Val Biro

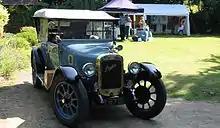
The real-life Gumdrop as driven by the author on 27 July 2008

"Gumdrop" is the name of an Austin Clifton Heavy Twelve-Four of 1926, the title character of a series of books authored by Val Biro, who owned an example. The stories revolve around the car and his owner, initially the younger Bill McArran, but for most of the series, the more senior Mr Oldcastle (later joined by a dog, Horace). The plots often involve the search for replacement parts for "Gumdrop". Biro wrote the stories from the late 1960s to the 1980s. The main series of books, all fully illustrated in colour by Biro, ran to at least seventeen titles, with a further twelve (at least) "Gumdrop Little Books" also published in the 1980s. Whilst Gumdrop's adventures are fictional, the car is not. Biro and Gumdrop were frequent visitors to car shows and other events in Sussex and surrounding area. Biro was seen driving Gumdrop in the television documentary "100 Year Old Drivers", broadcast on ITV on 13 August 2014, shortly after Biro's death.